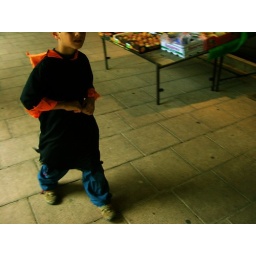
black and orange for peire. afternoon in revel.